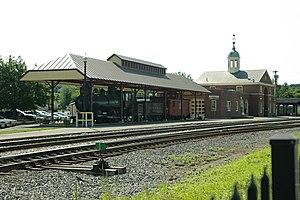
White River Junction est une municipalité dans l'État du Vermont aux États-Unis. Sa population était de 2 286 en 2010.